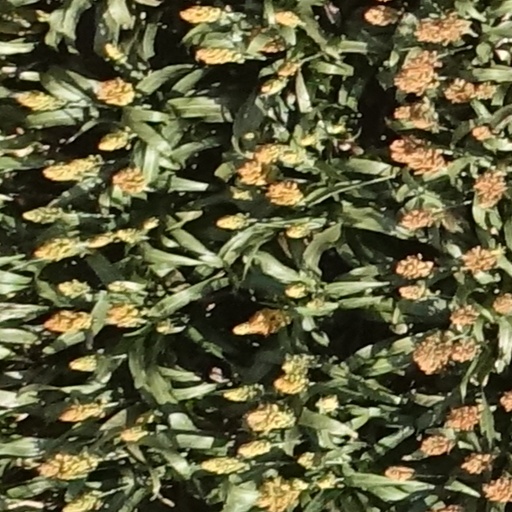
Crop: sorghum